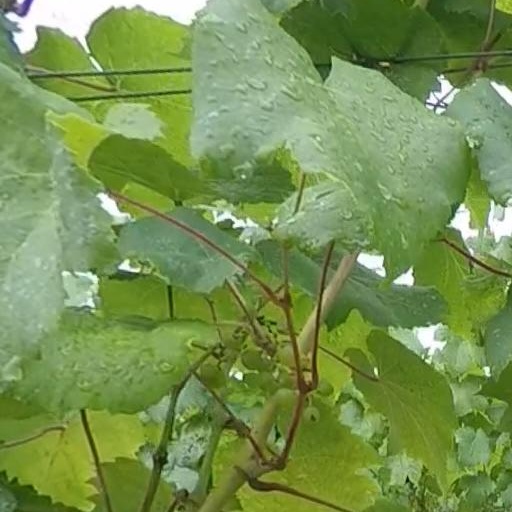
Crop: grape